Colonial buildings of Rottnest Island

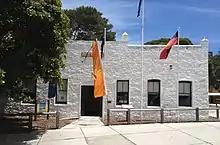
Salt Store

Rottnest was used as a penal establishment for Aboriginal people between 1838 and 1931, except for the period 1849 to 1855. The "Quod" (meaning quadrangle or prison) replaced an earlier structure that was destroyed by a major fire in 1856. The only entrance faced east, towards to the Superintendent's office. Rooms on either side of the entrance housed prison warders.